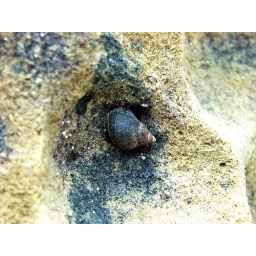
One of the residents within the rocks on the beach